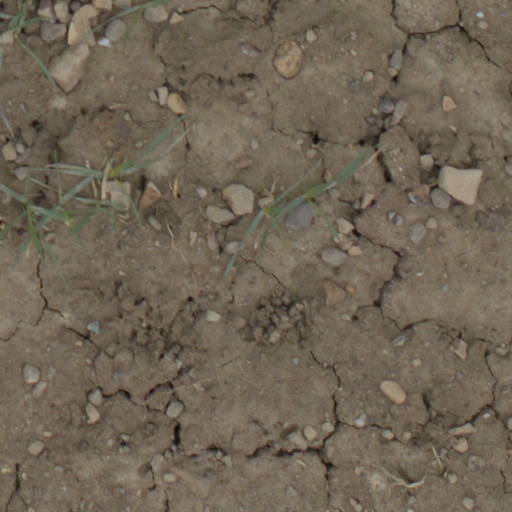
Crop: wheat